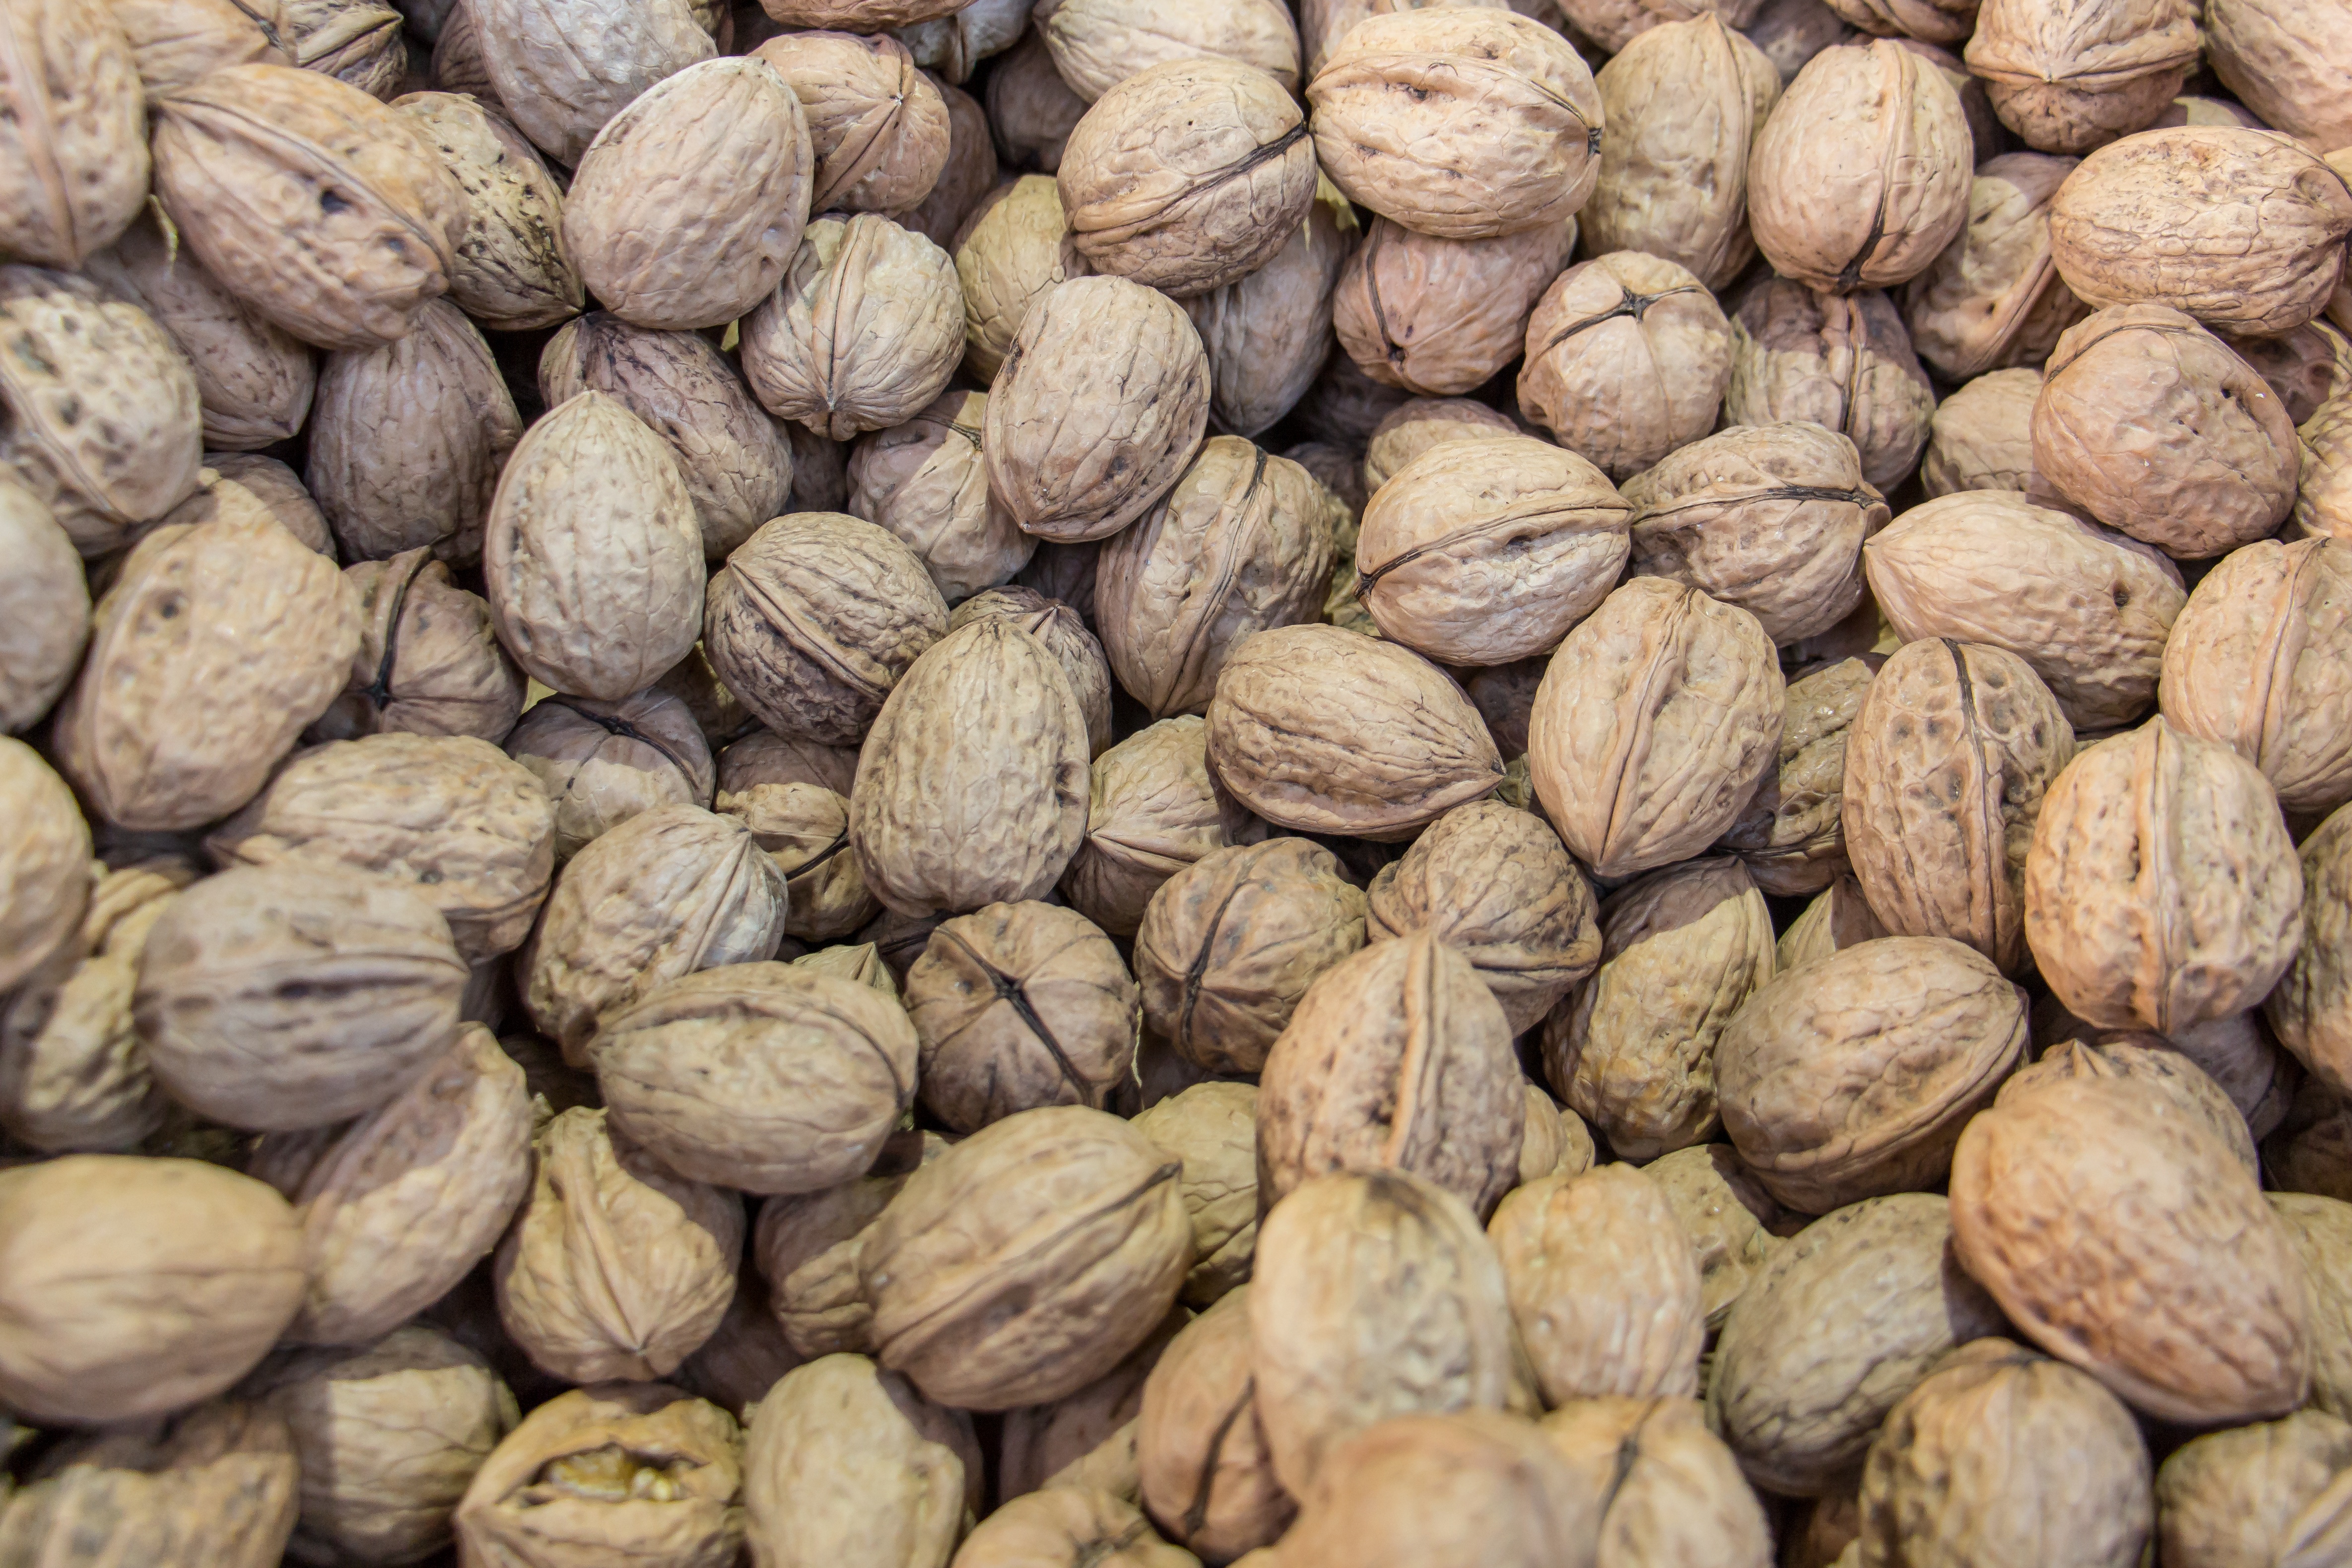
plant, fruit, food, produce, brown, nut, christmas, close, walnut, nuts, fruit bowl, christmas market, hazelnut, walnuts, flowering plant, land plant, nuts seeds, tree nuts